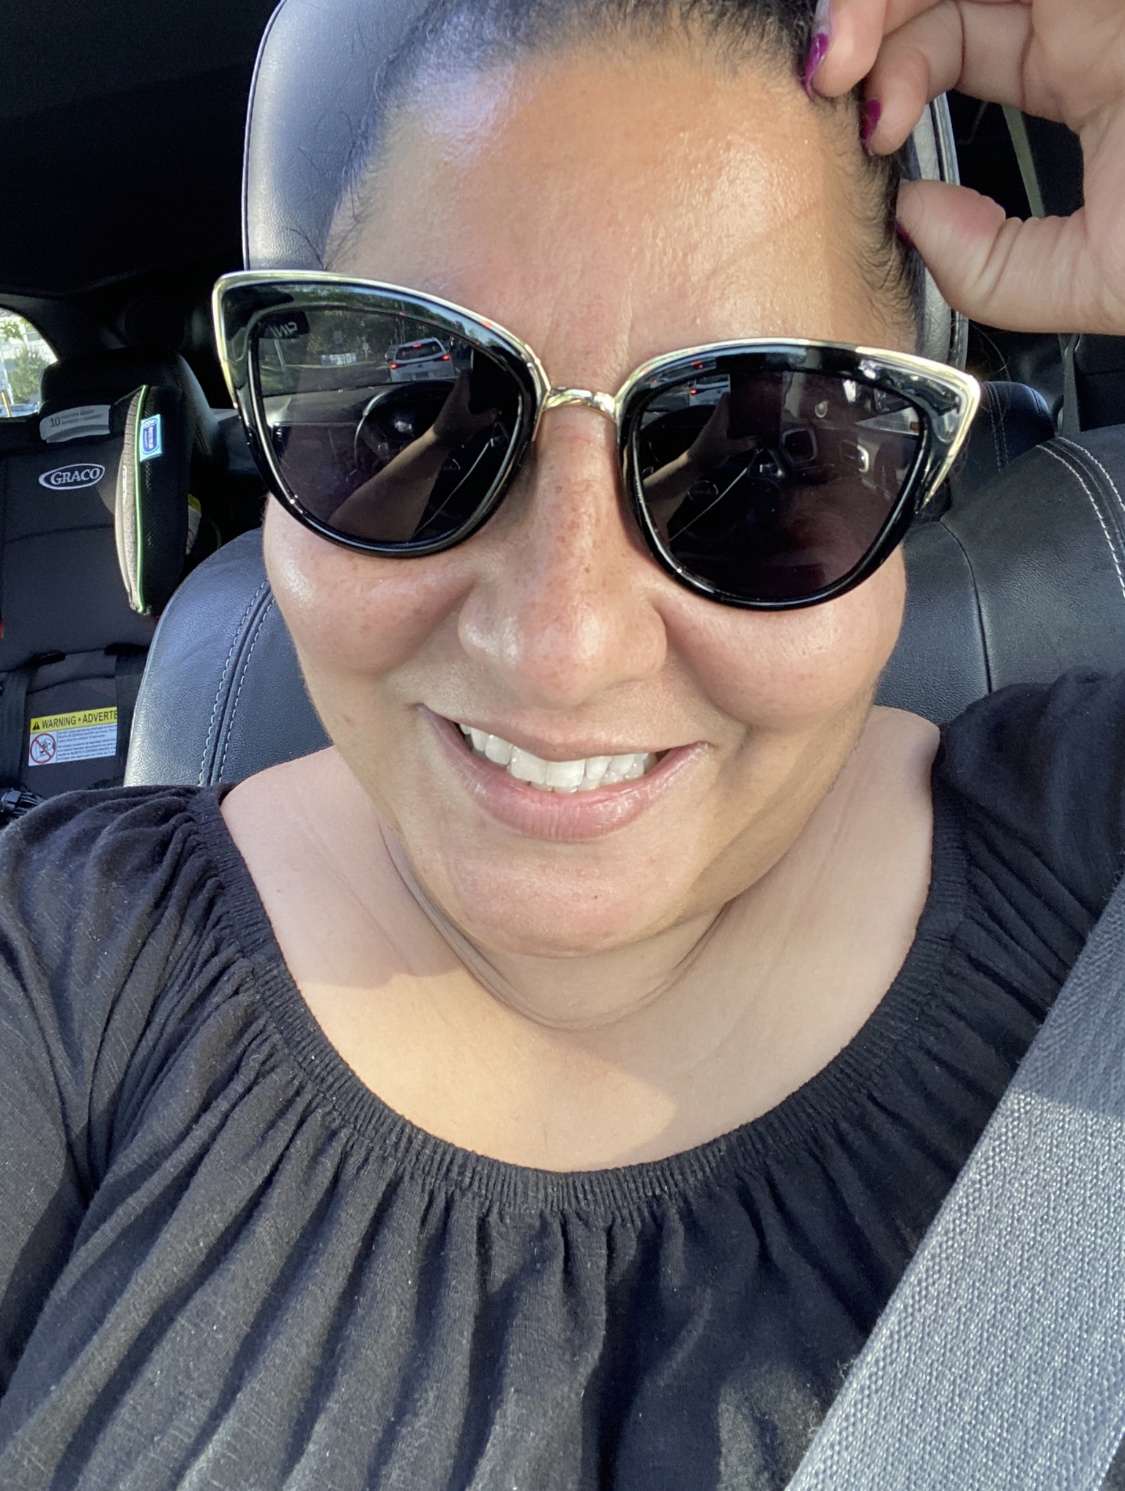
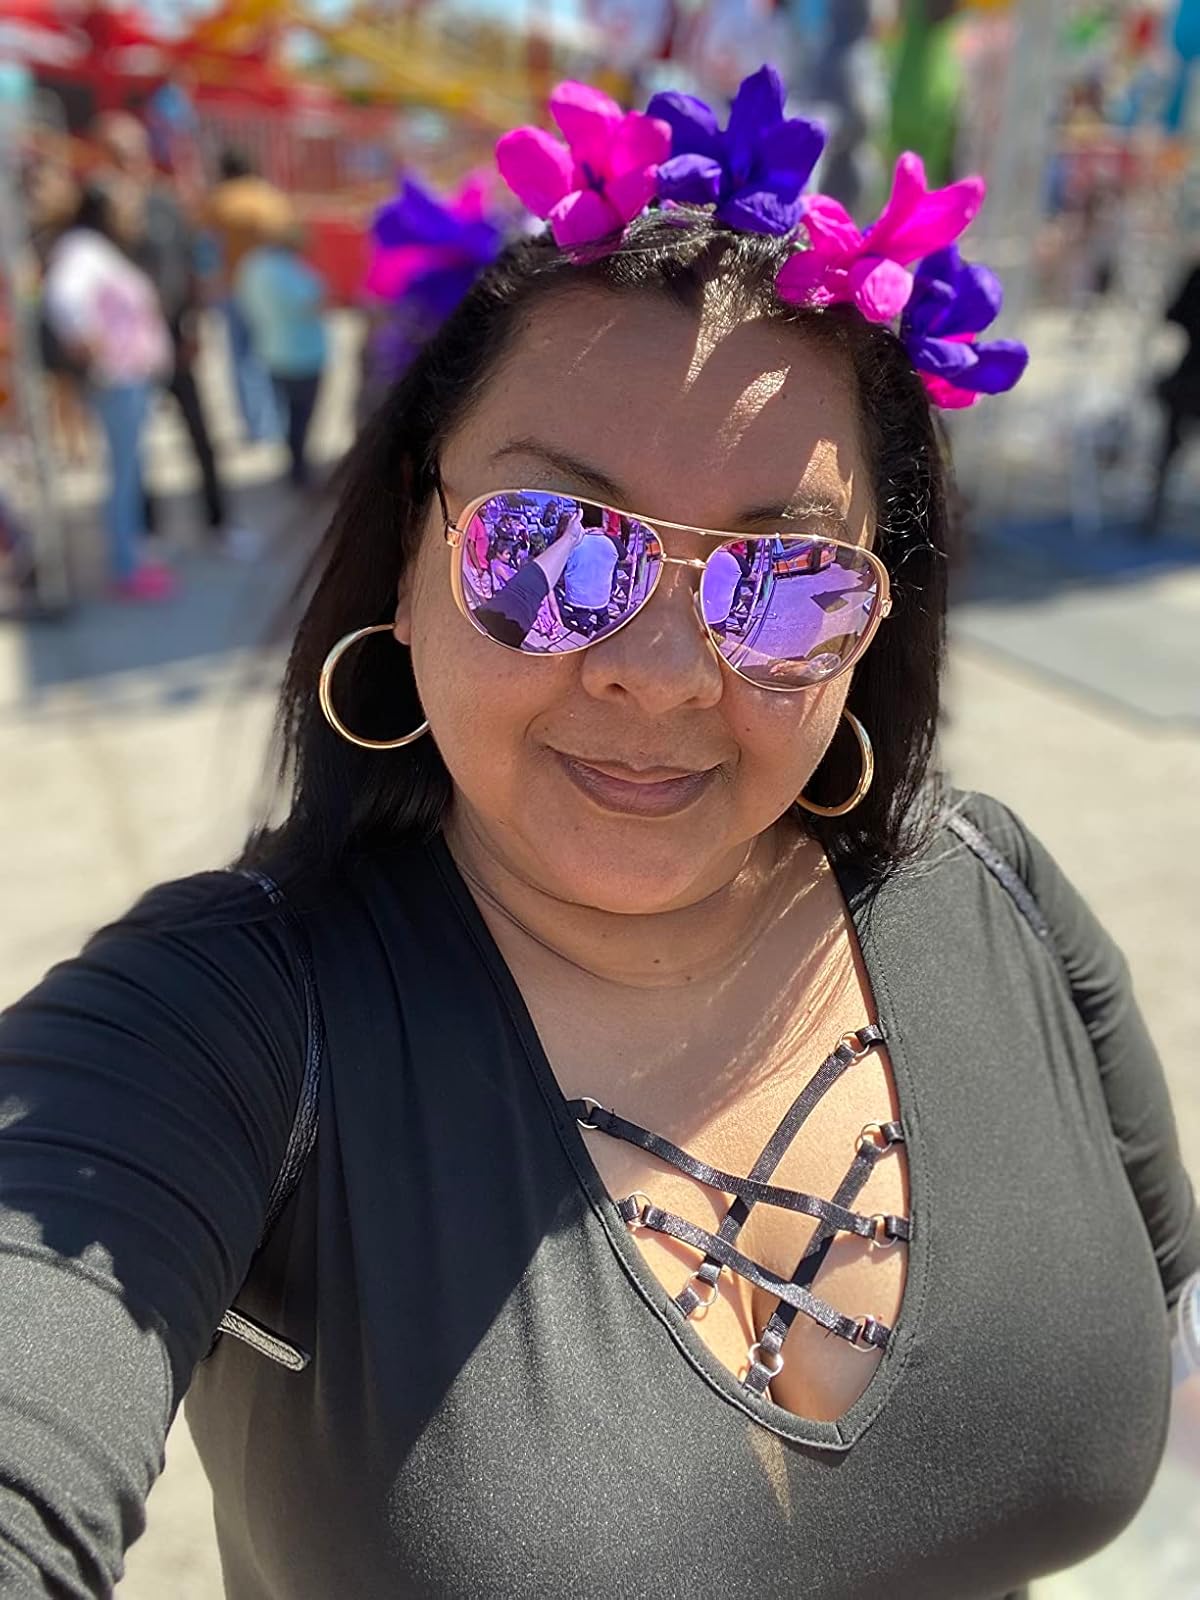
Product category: accessories_sunglasses
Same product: no